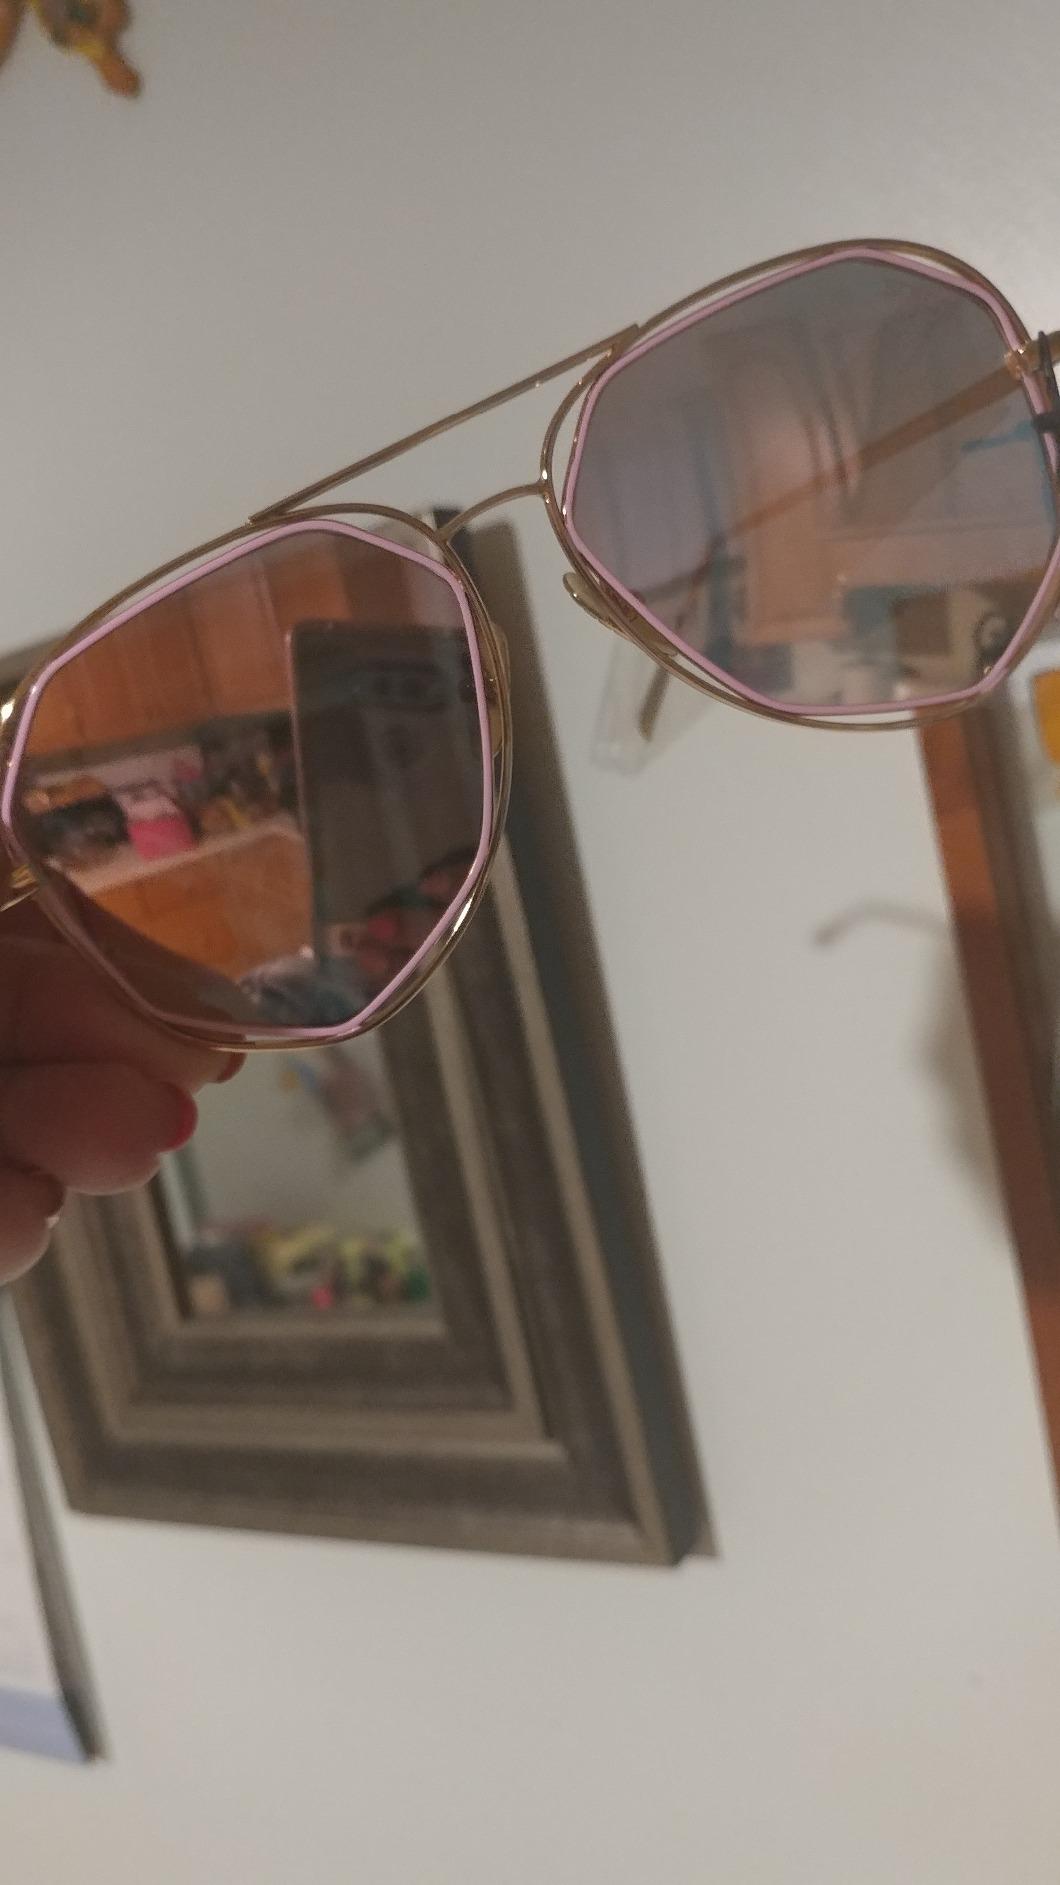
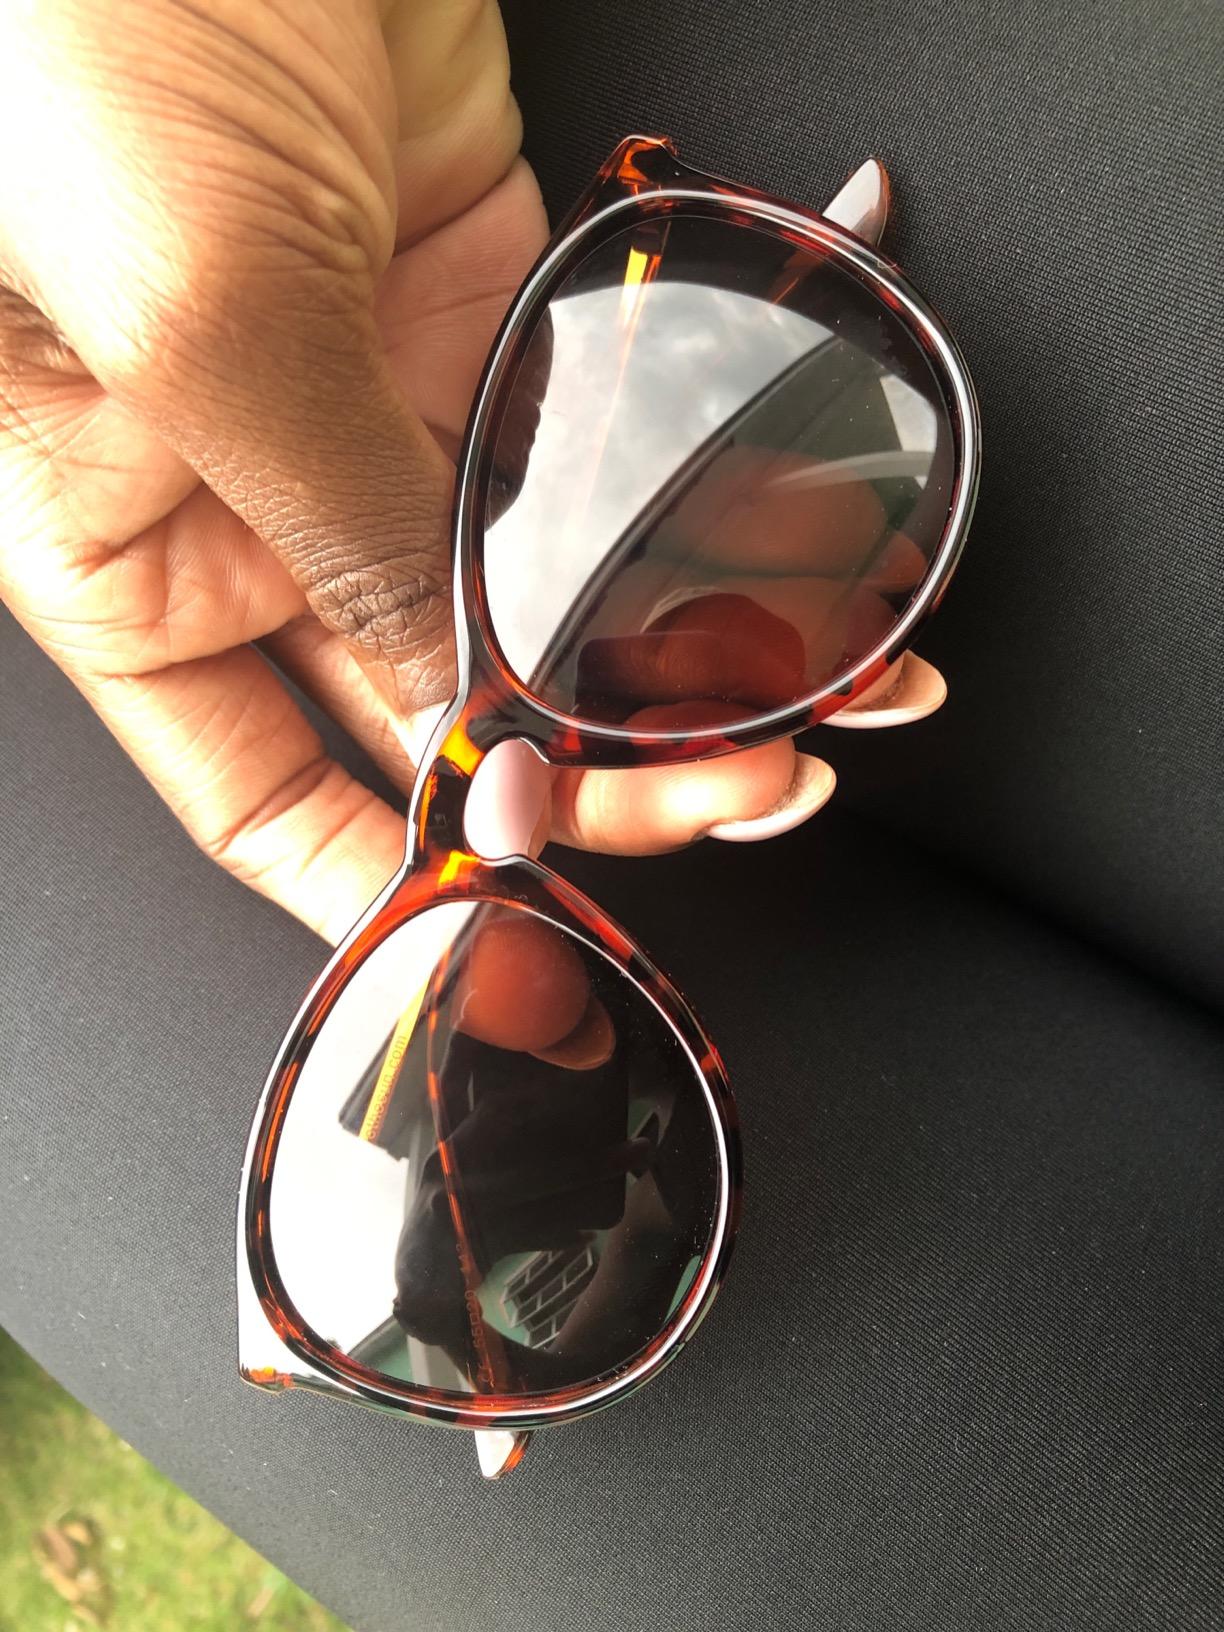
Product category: accessories_sunglasses
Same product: no